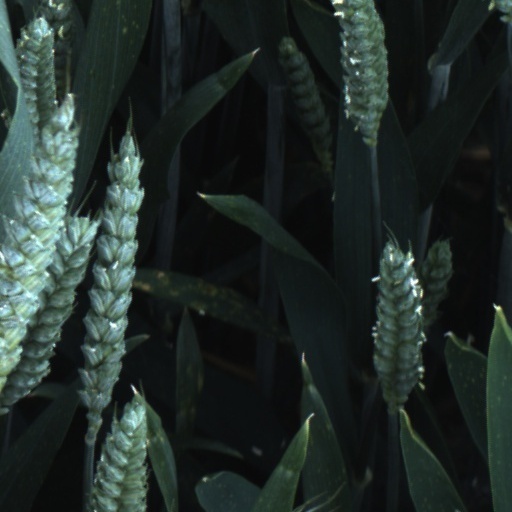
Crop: wheat